Moche Route

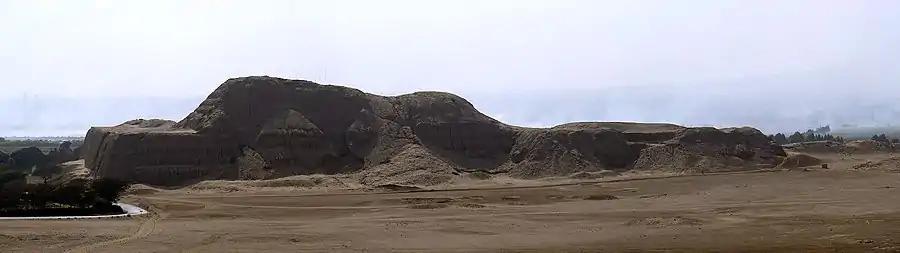
Panoramic view of the Archaeological site of Huaca del Sol (Temple of the sun, Mochica political capital, south of Trujillo city

The Moche Route is a tourist destination that begins in the Peruvian city of Trujillo in what once was the seat of power of the Moche culture known as The Temples of the Sun and the Moon and then goes through a series of places that were part of the kingdoms Moche and Chimu. The route runs along the northern Peruvian mainly through the regions called La Libertad and Lambayeque. In this route, are found the major archaeological sites in this area of Peru, belonging to the Moche culture. Recently the MINCETUR (Ministry of Tourism of Peru) has received the Ulysses Award for the promotion of this tourist route in 2011.